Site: brandenburg
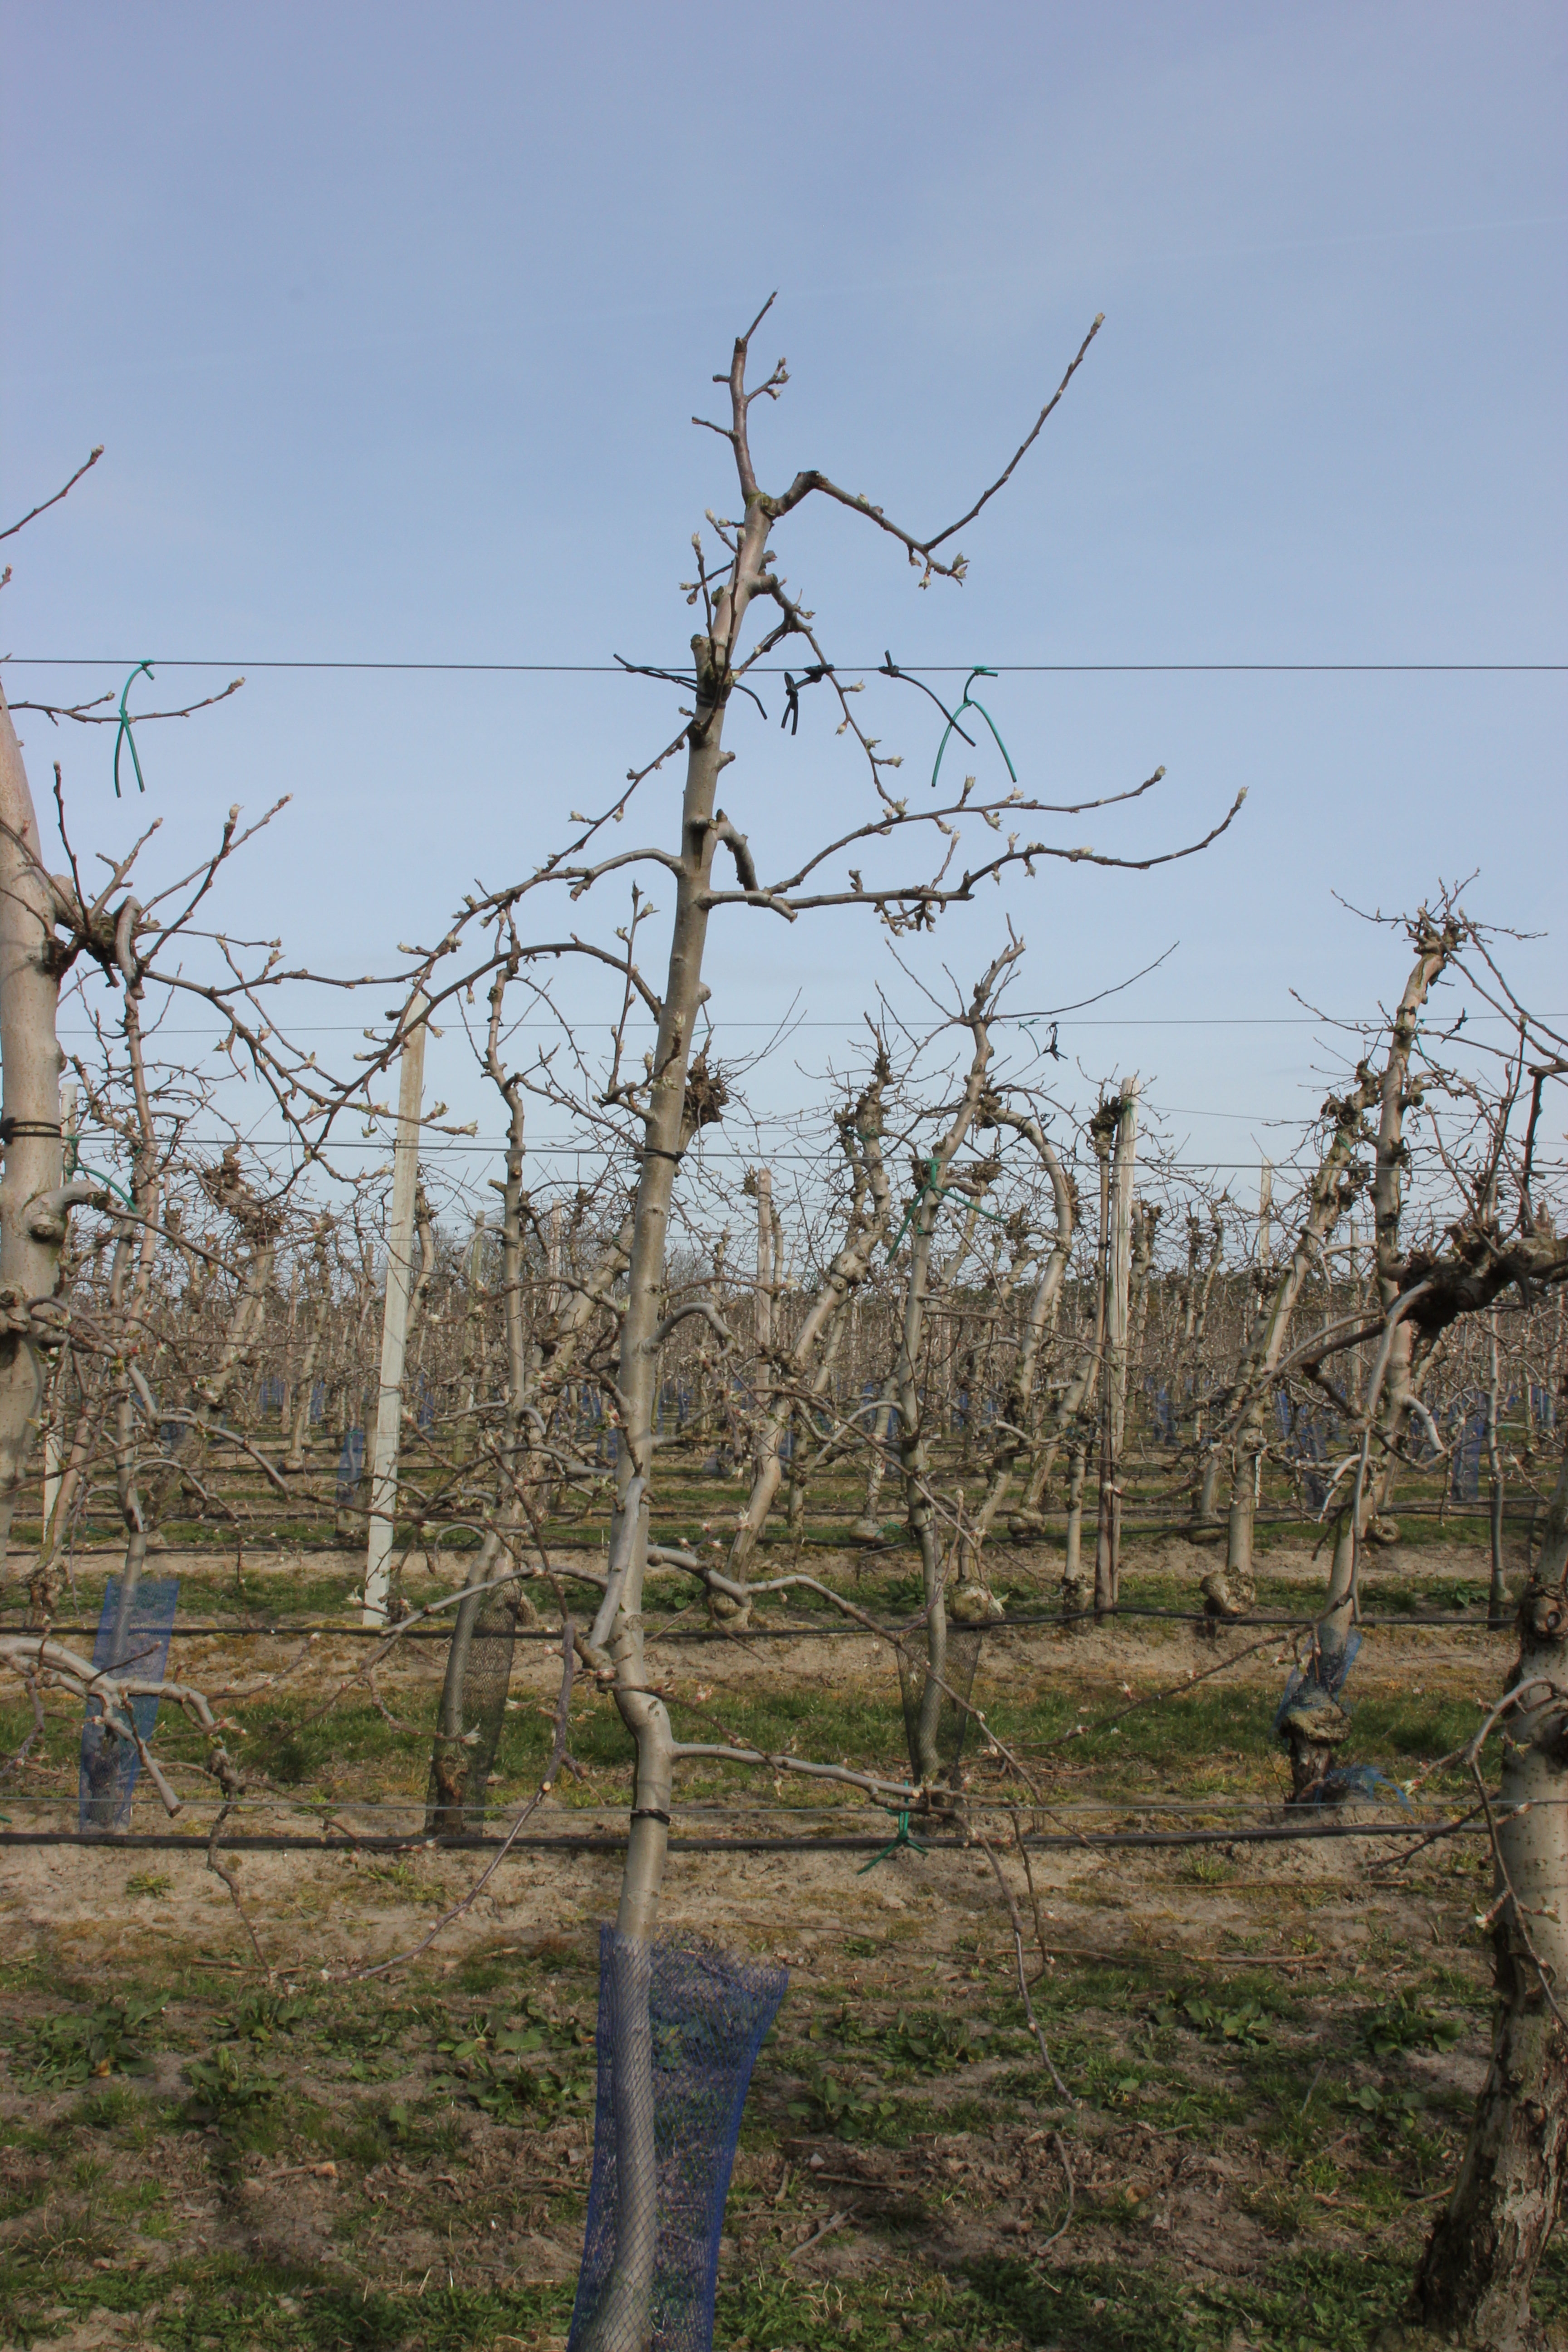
Growth stage (BBCH 54): Inflorescence emergence